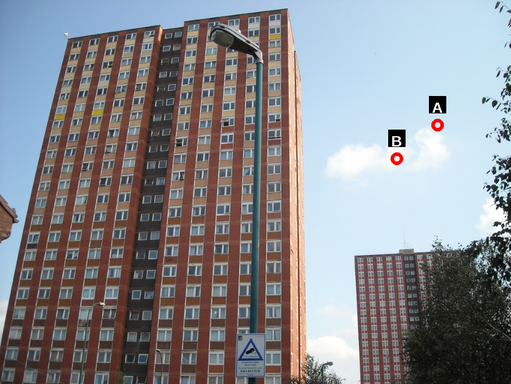
Question: Two points are circled on the image, labeled by A and B beside each circle. Which point is closer to the camera?
Select from the following choices.
(A) A is closer
(B) B is closer
Answer: B